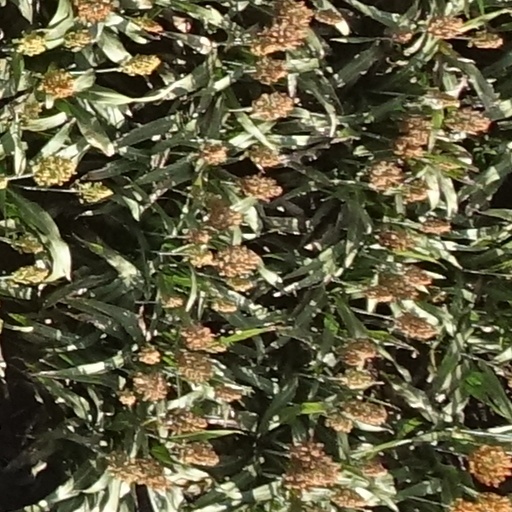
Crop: sorghum